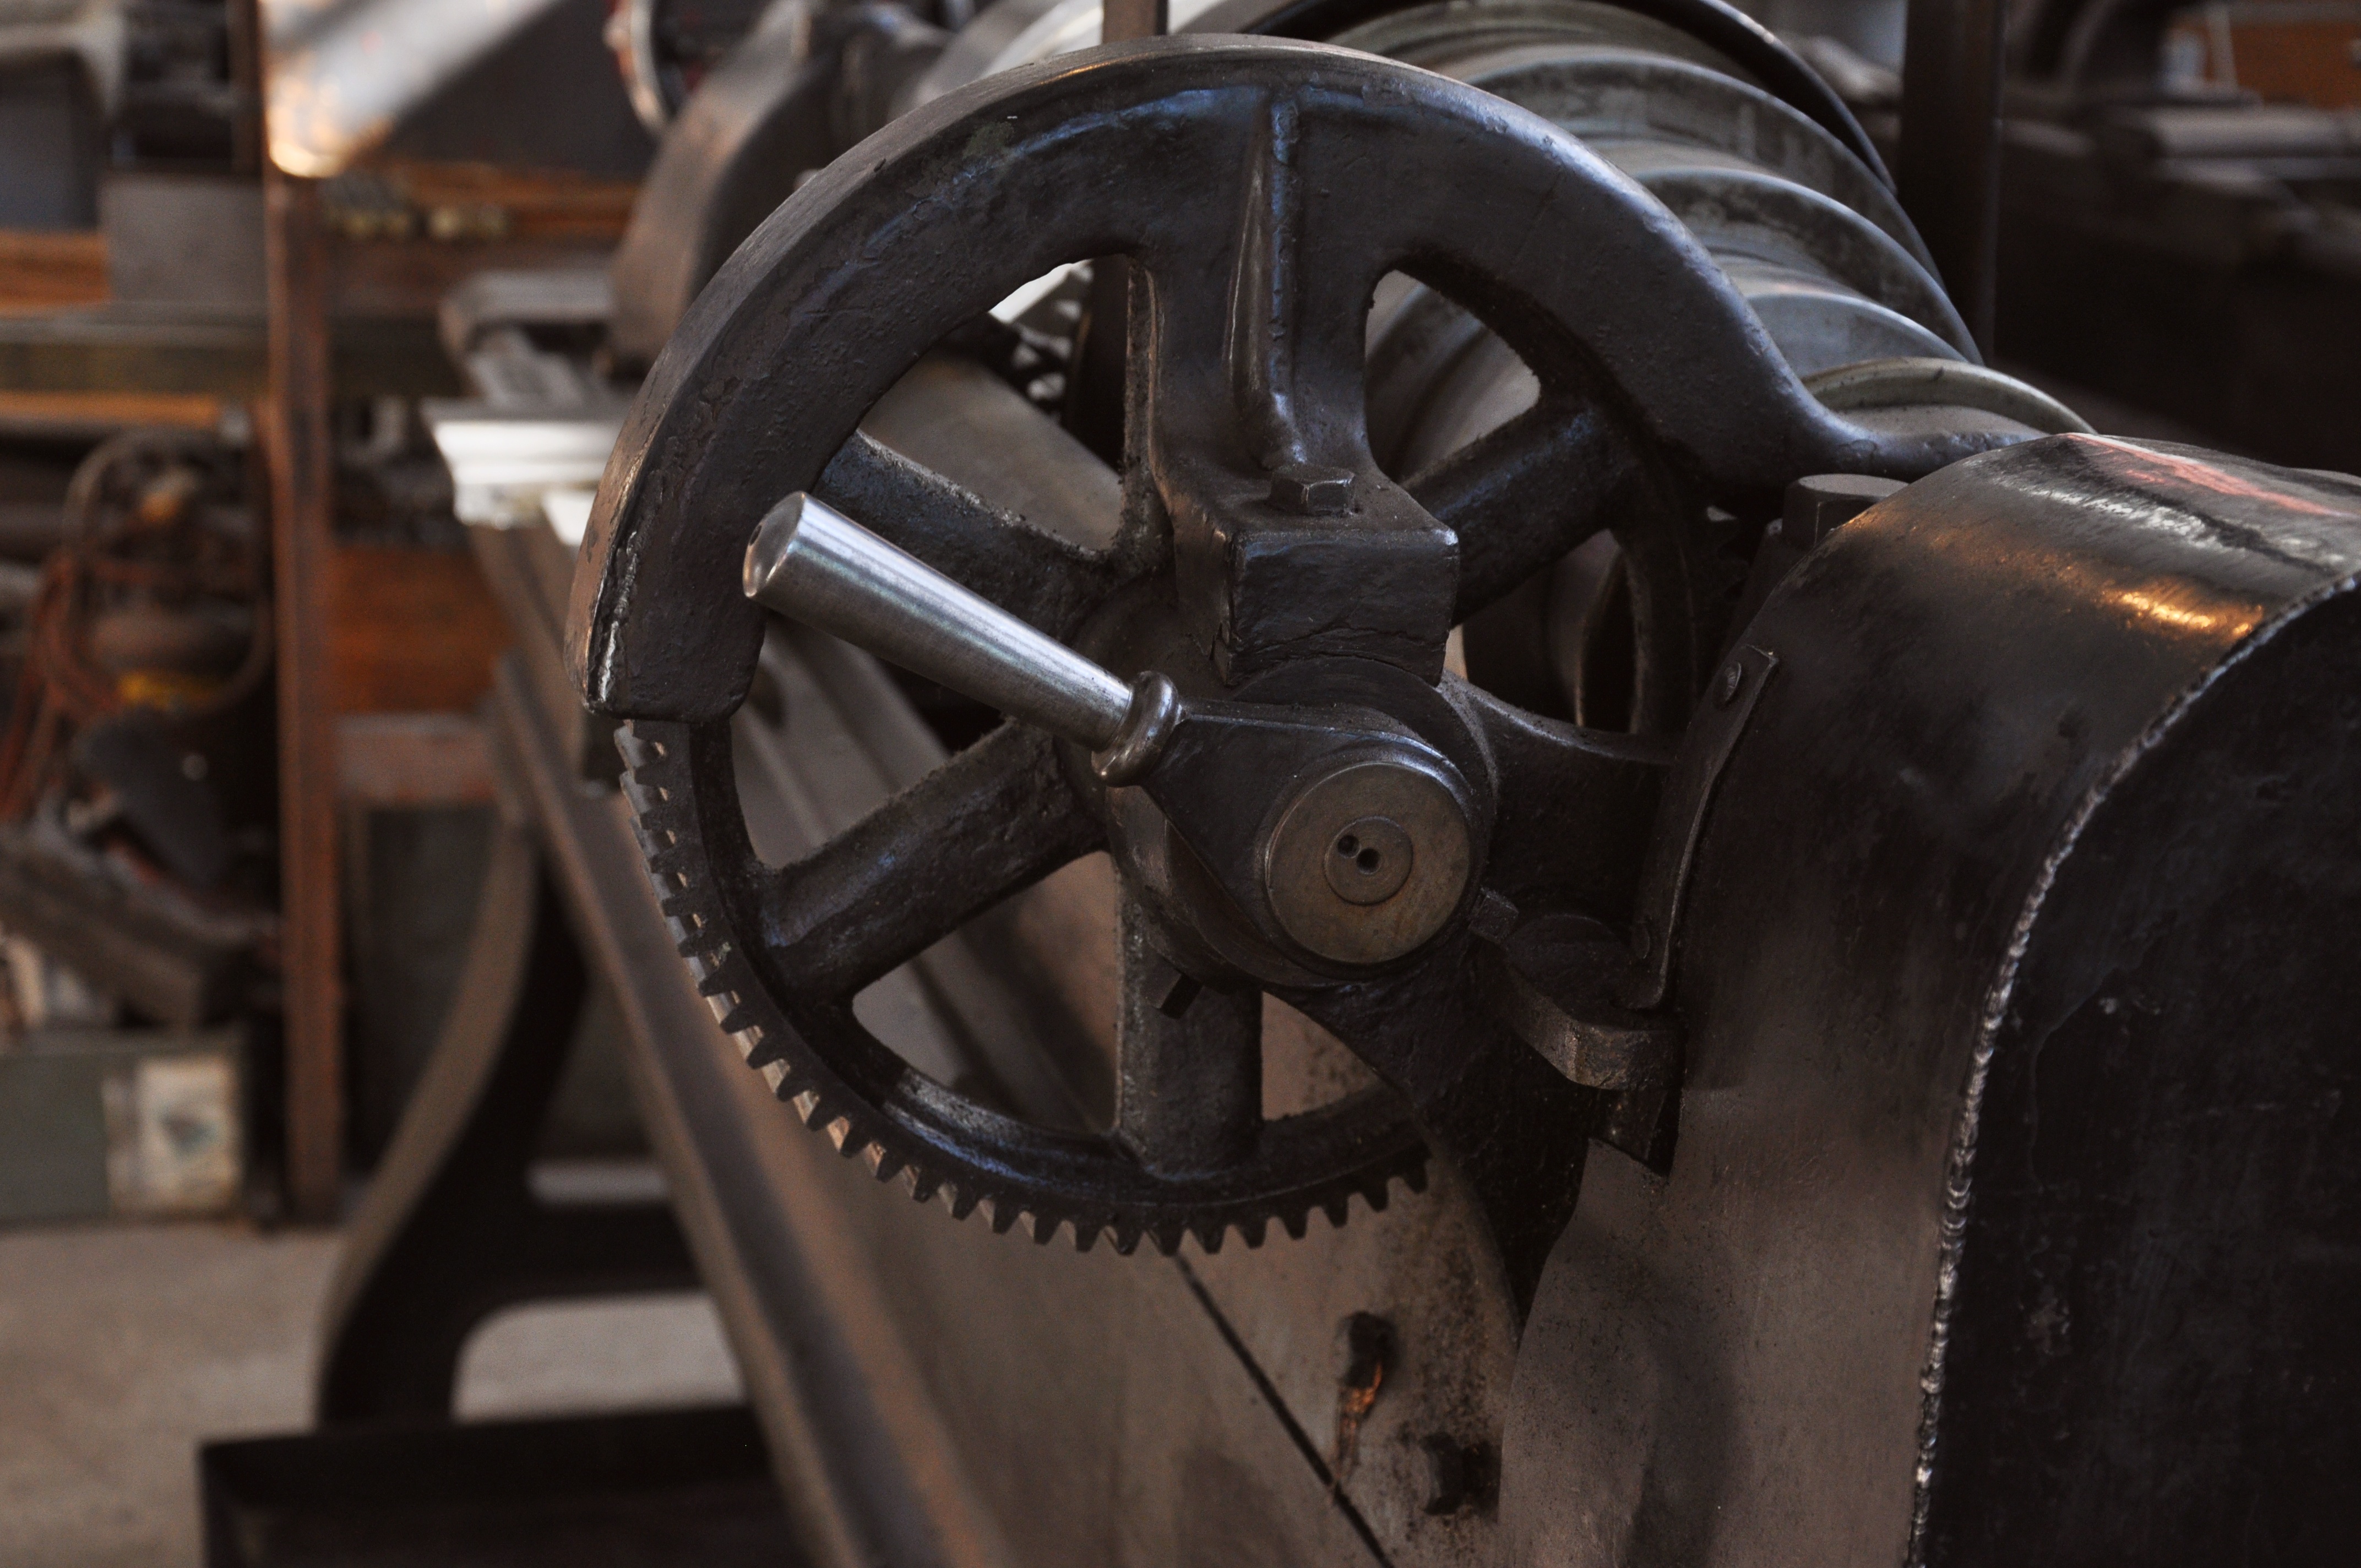
car, wheel, vehicle, tire, engine, automotive tire